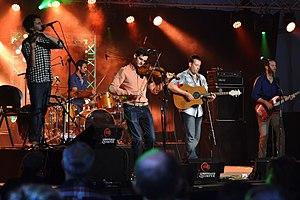
Mànran en concert lors du festival de Cornouaille le samedi 27 juillet 2013 à l'Espace Évêché.